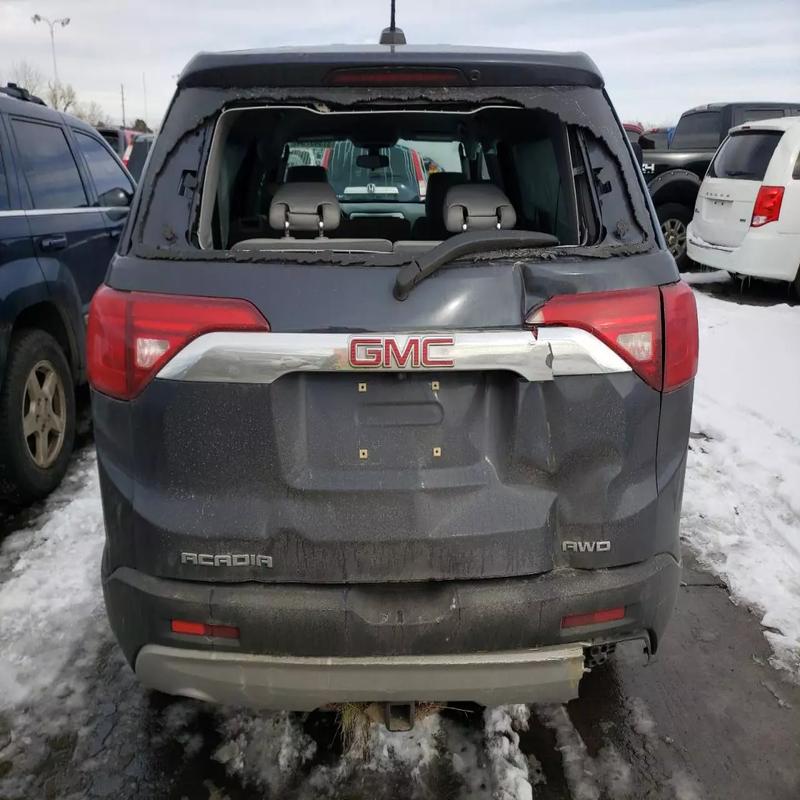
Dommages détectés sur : pare-brise arrière, malle, pare-choc arrière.
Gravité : majeur